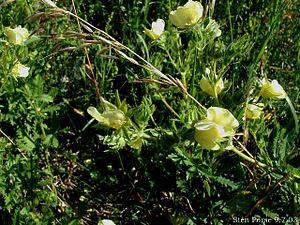
Tidvis våd eng
Rank Potentil med store, lysegule blomster i efteråret.>
Når enge er våde i korte perioder, udvikles der en bestemt naturtype, som er domineret af græsarten Blåtop. Typen forudsætter, at kvælstof- og fosforindholdet er ringe, hvad man lettest finder på steder med ekstensiv drift eller slåning. Især på kalkfattig bund bliver Blåtop og forskellige Siv-arter dominerende, mens plantesamfundet er væsentligt mere varieret på kalkrig bund.